Sergiño Dest

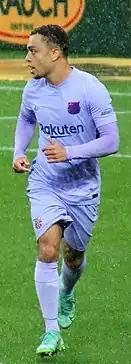
Dest playing for Barcelona in 2021

On September 1, 2022, Dest signed for Serie A club AC Milan on a one-year loan with option to buy for €20 million. Dest made his Serie A debut on September 17, in a match against Napoli. He entered the match at halftime, replacing Davide Calabria.